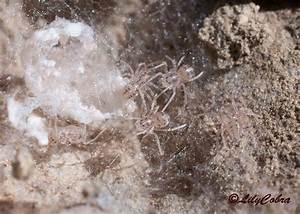
Label: ragno